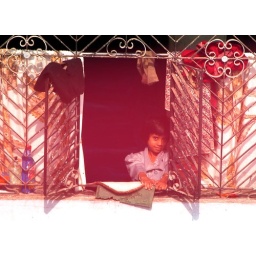
Cute girl in a red haze - Varanasi, India